Domestic rabbit

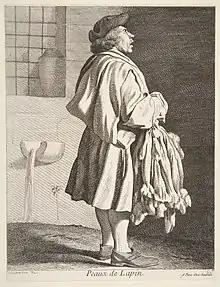
("Rabbit skins") by Edme Bouchardon (1737)

Rabbits can live outdoors in properly constructed, sheltered enclosures, which provide protection from the elements in winter and keep rabbits cool in summer heat. To protect from predators, rabbit enclosures are usually situated in, shed, barn, or other enclosed structure, which may also contain a larger pen for exercise. It is recommended that a pair of average size rabbits are kept in an area of at least 3m x 2m by 1m high. Outdoor housing arrangements in hutches or unsupervised periods when rabbits are outdoors, even when properly secured, may still pose hazards such as temperature extremes, lack of social interaction between rabbits, and disease from digging in soil.